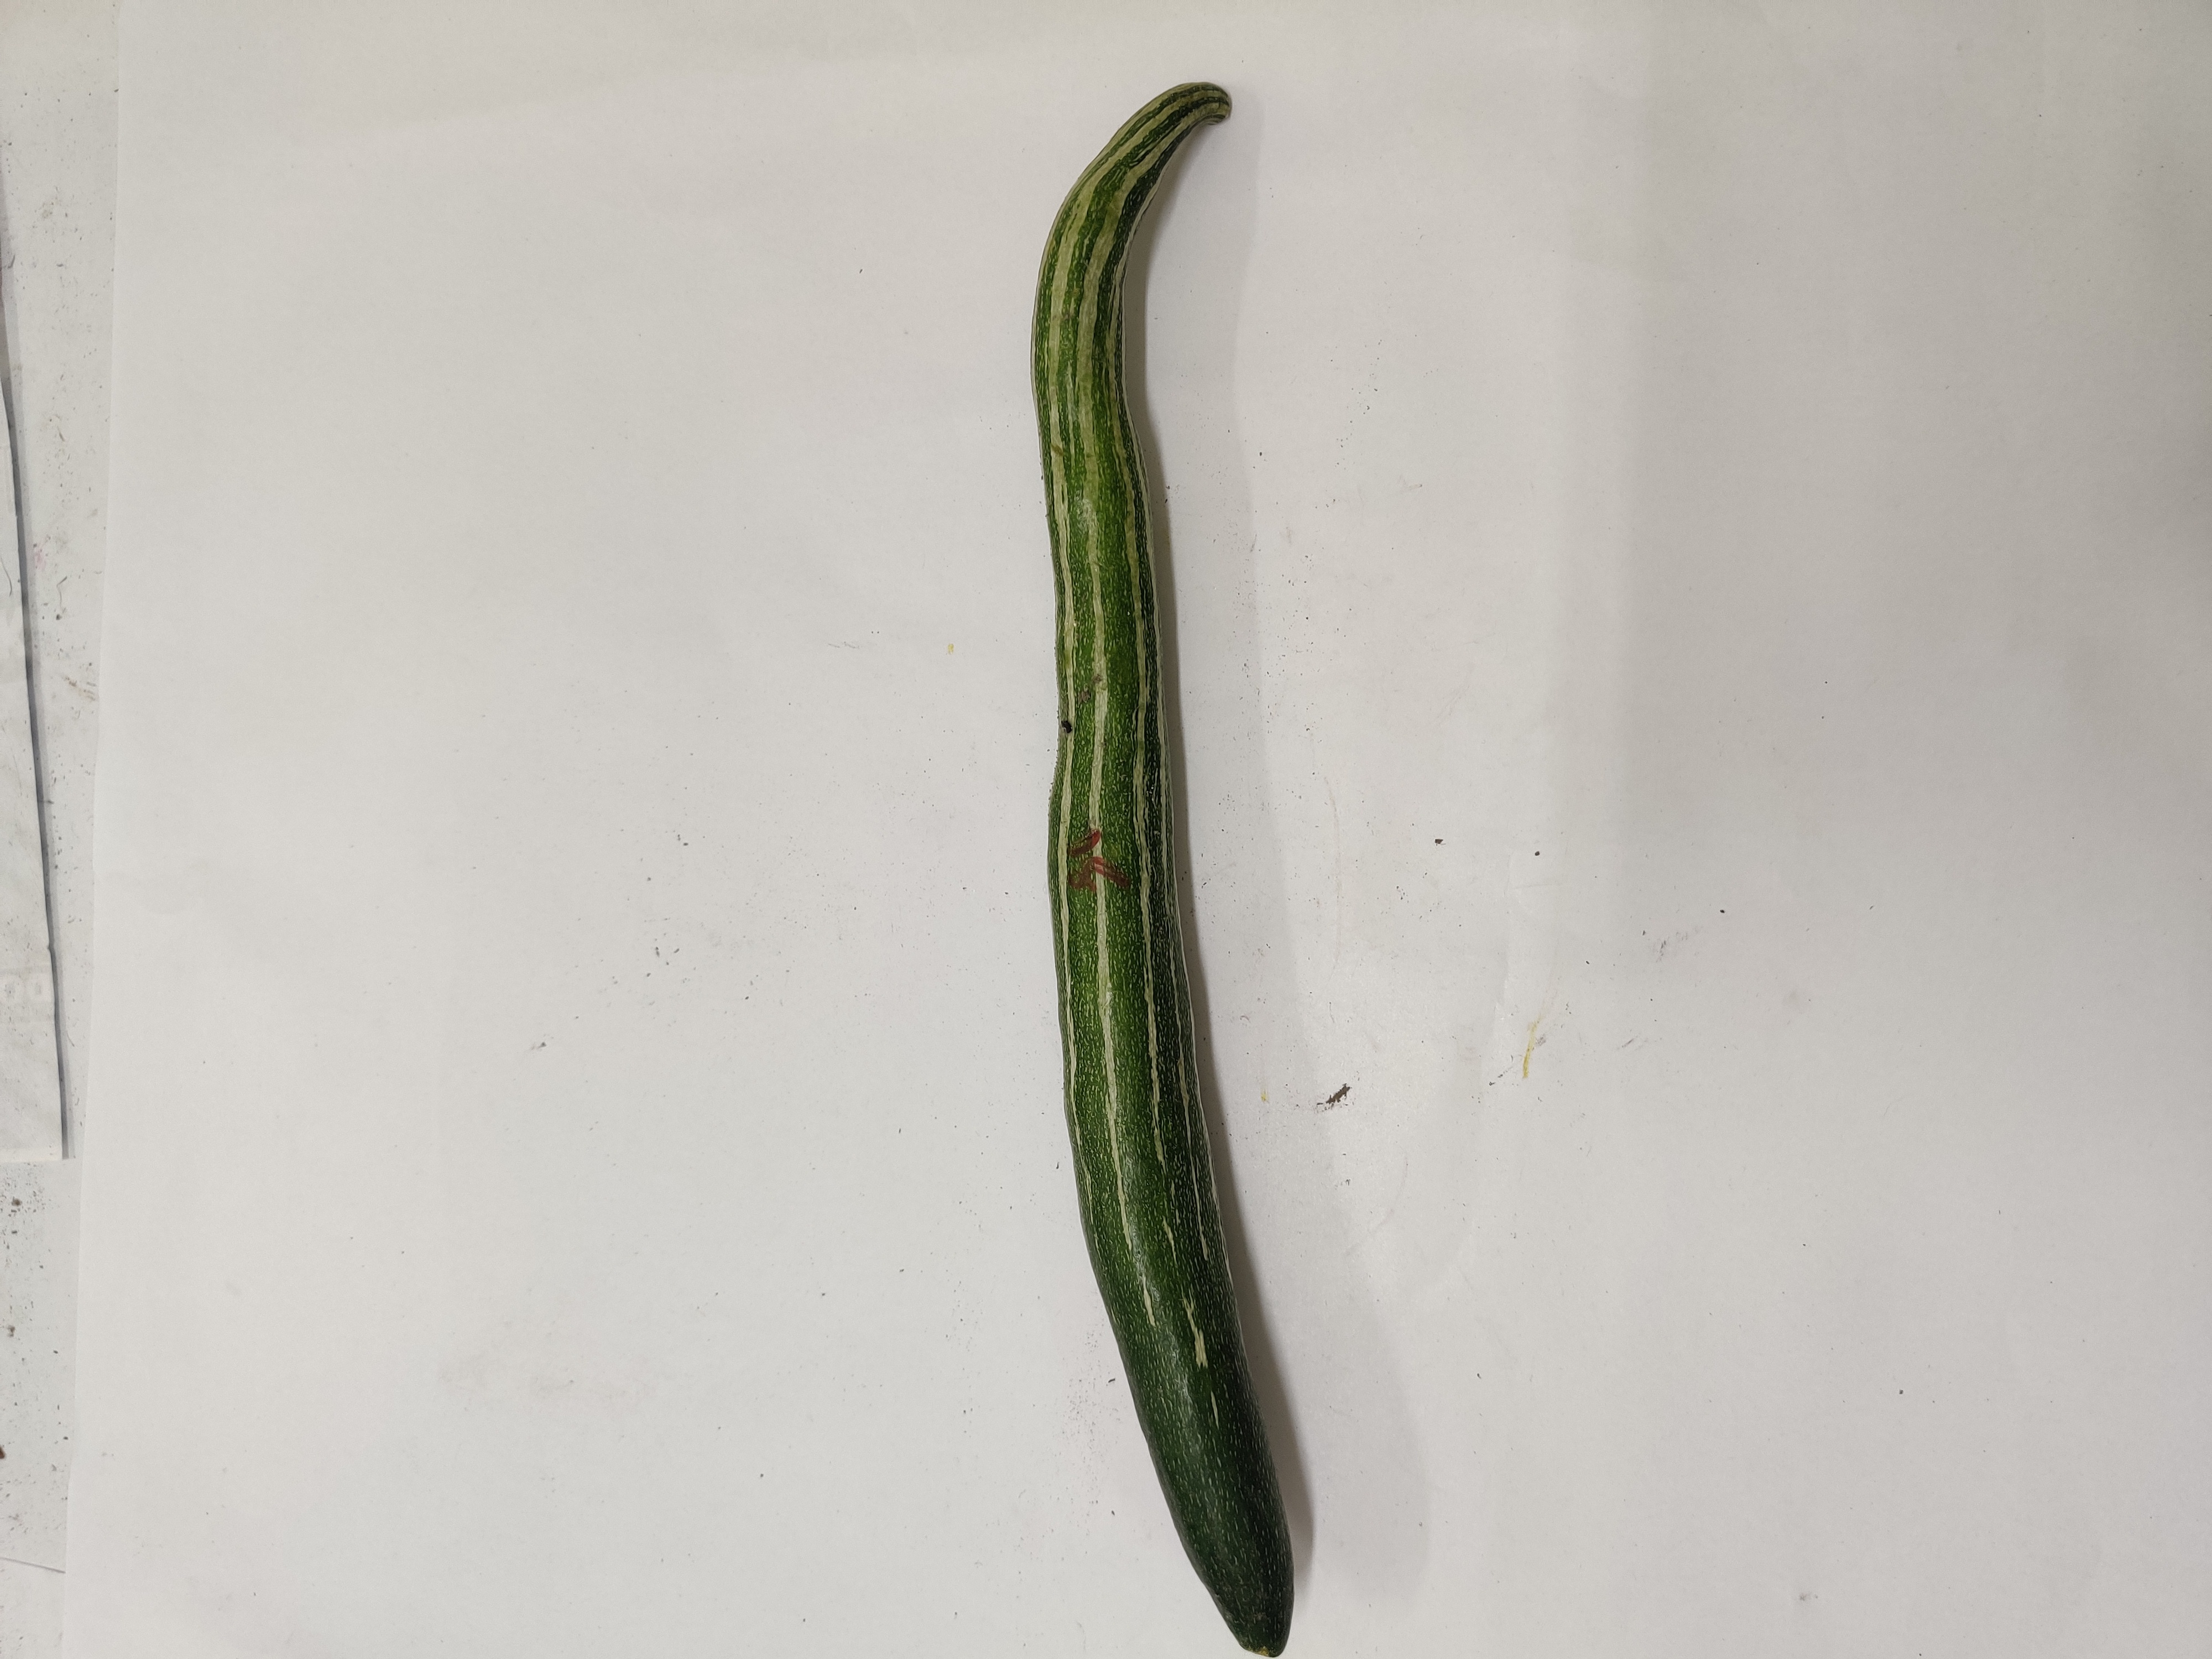
Crop: Snake Gourd
Condition: Damaged